Biong Arkitekter

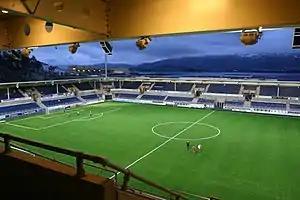
Color Line Stadion was designed by Biong Arkitekter

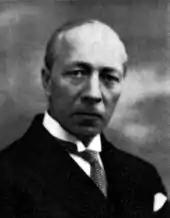
Kristian Biong ca 1930

Biong Arkitekter AS (previously known as "Biong & Biong Arkitektfirma A/S"); is a Norwegian architecture firm.